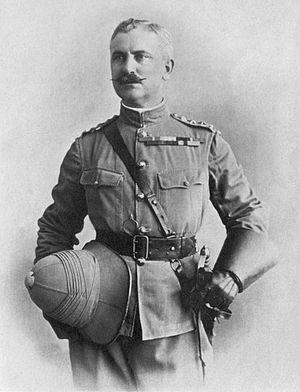
Francis Reginald Wingate né le 25 juin 1861 à Port Glasgow en Écosse et mort le 29 janvier 1953 à Dunbar en Écosse, est un officier britannique qui fut général, gouverneur-général du Soudan anglo-égyptien et haut-commissaire en Égypte.